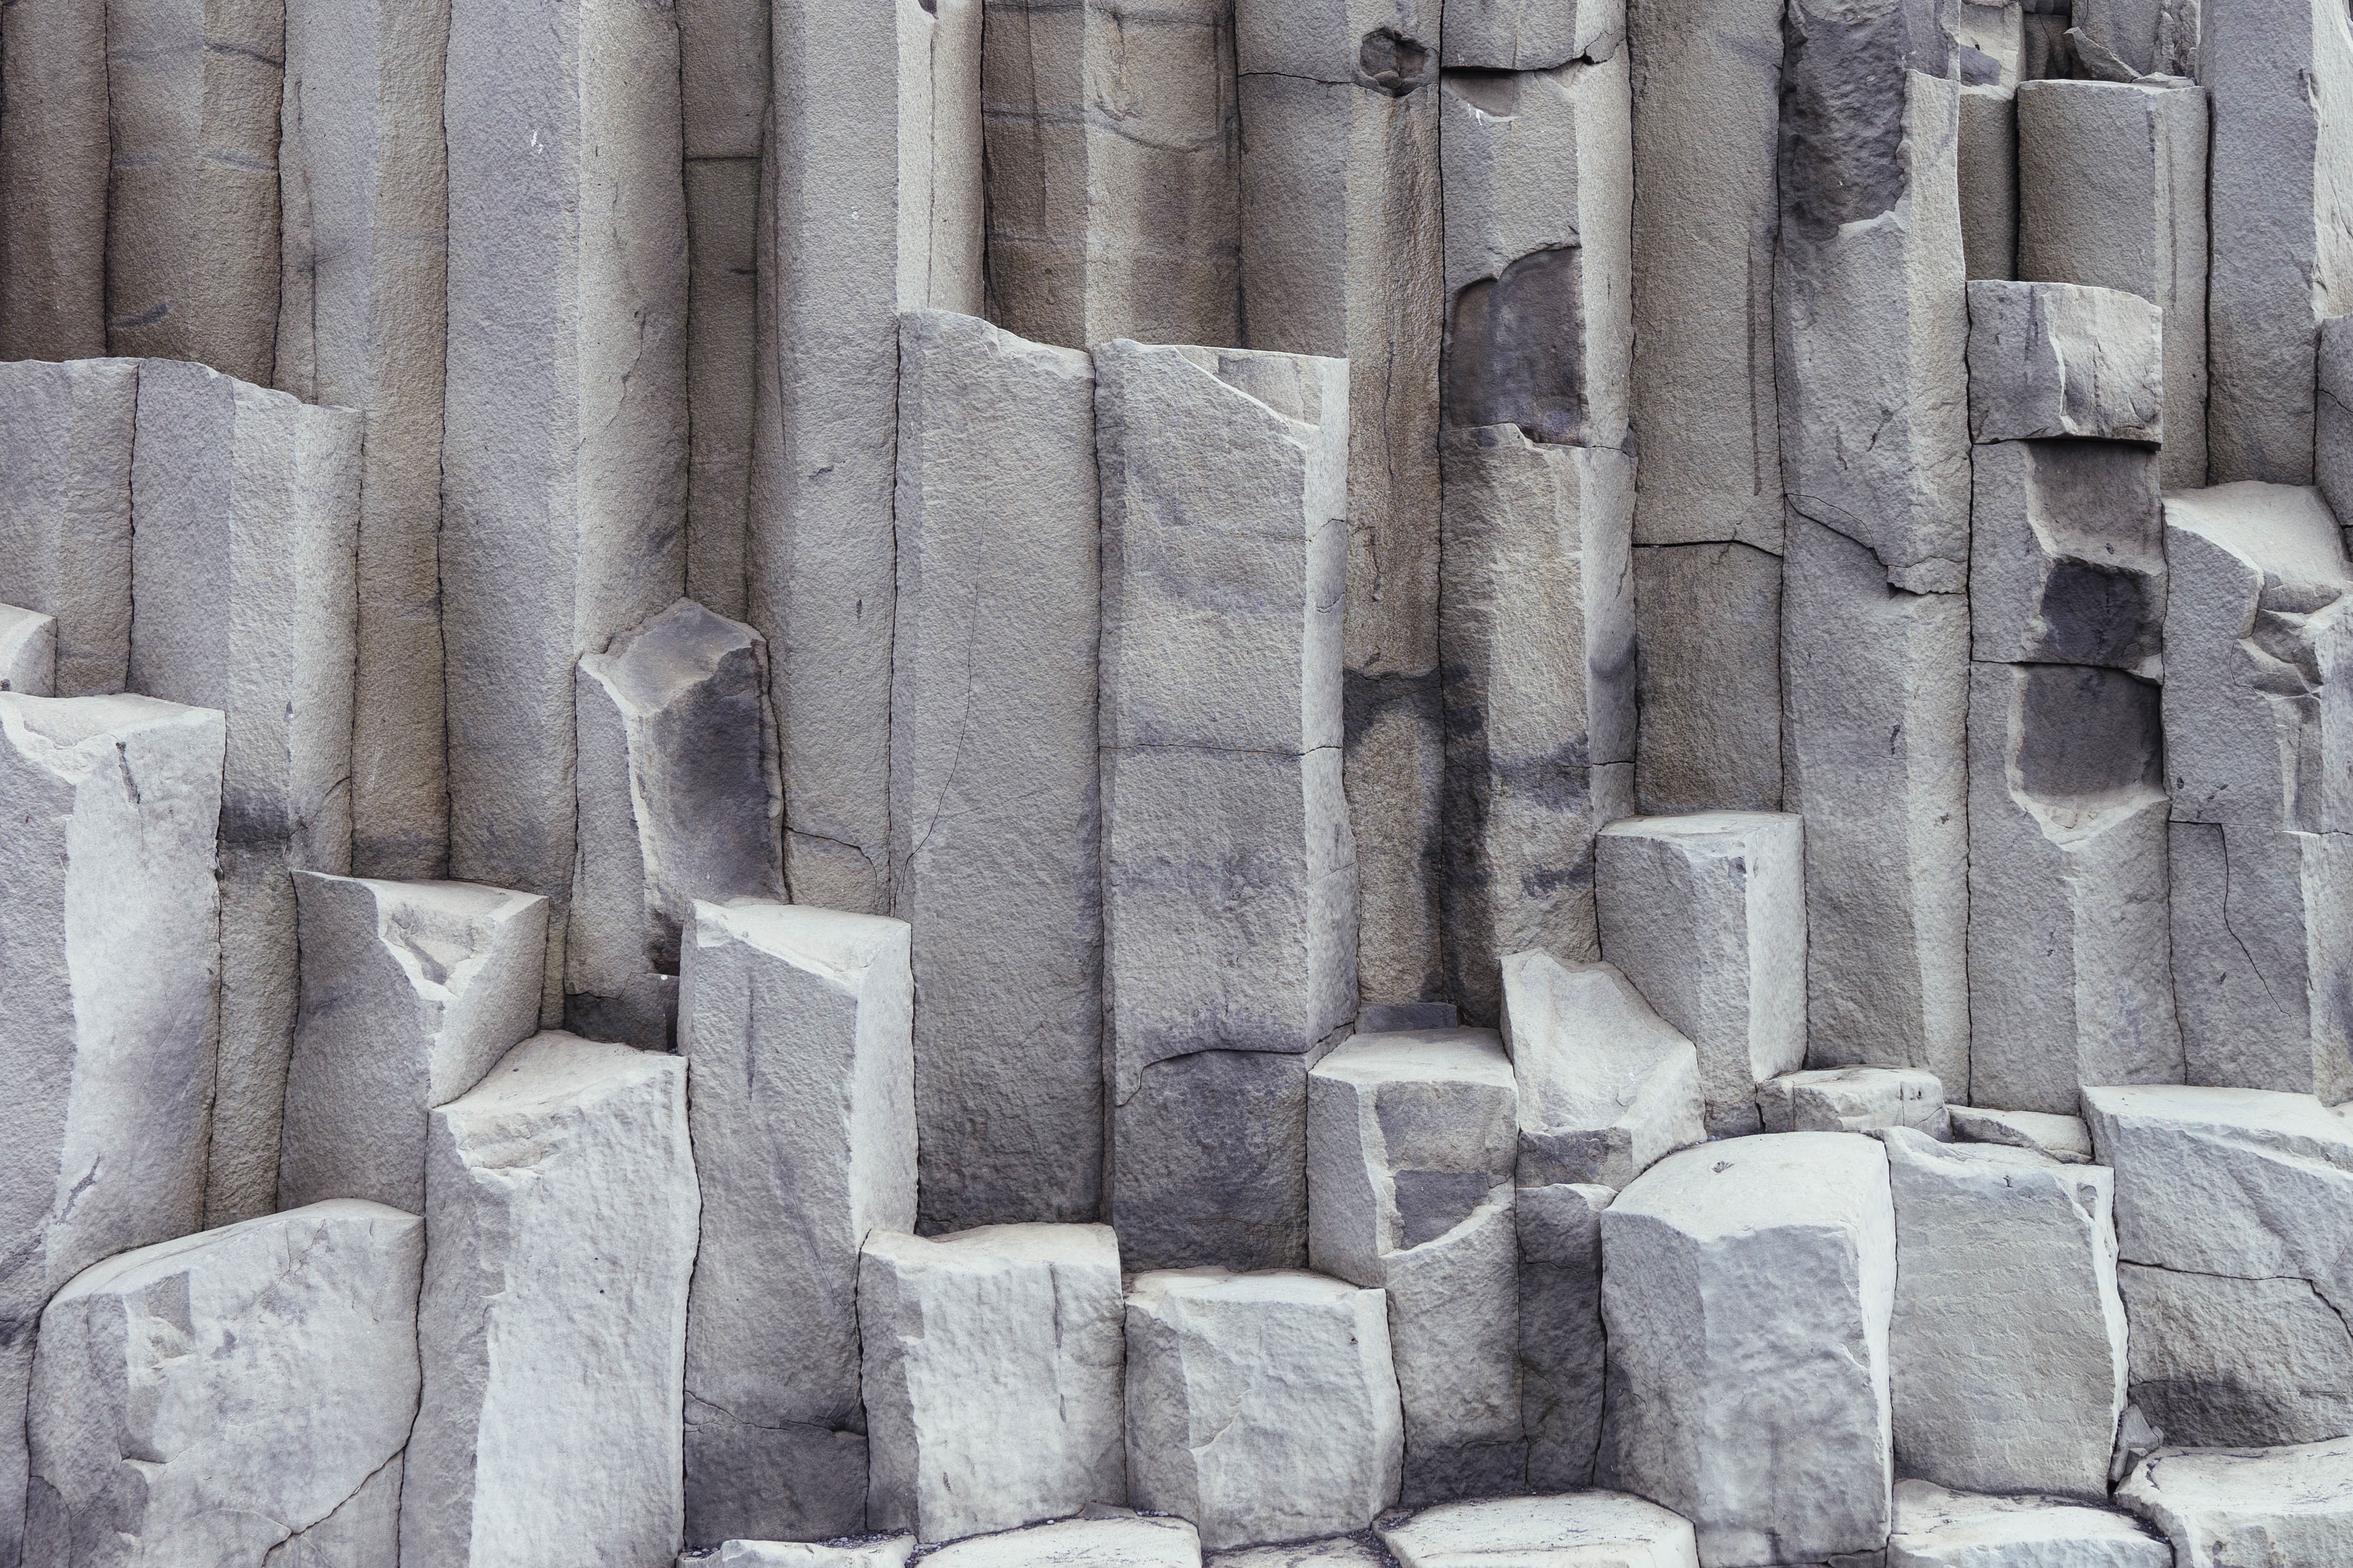
rock, structure, wall, column, stone wall, material, ruins, monolith, stone carving, ancient history